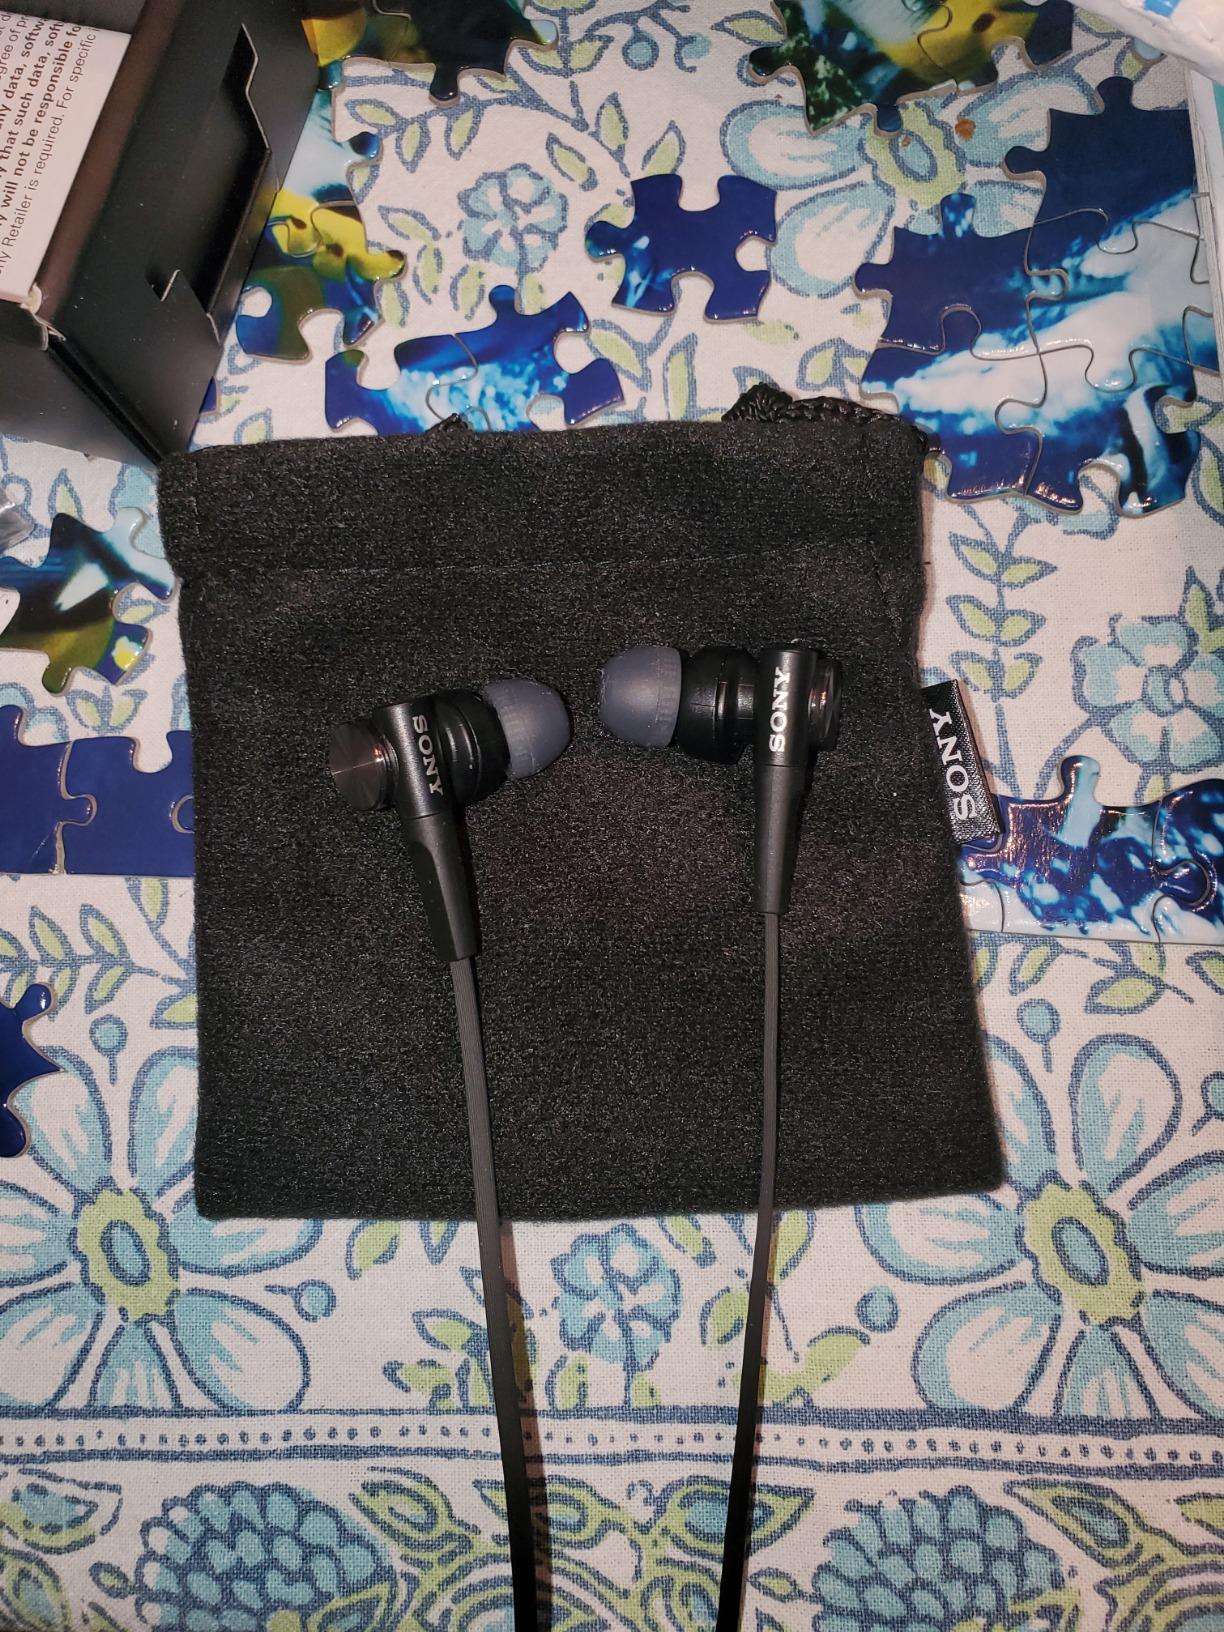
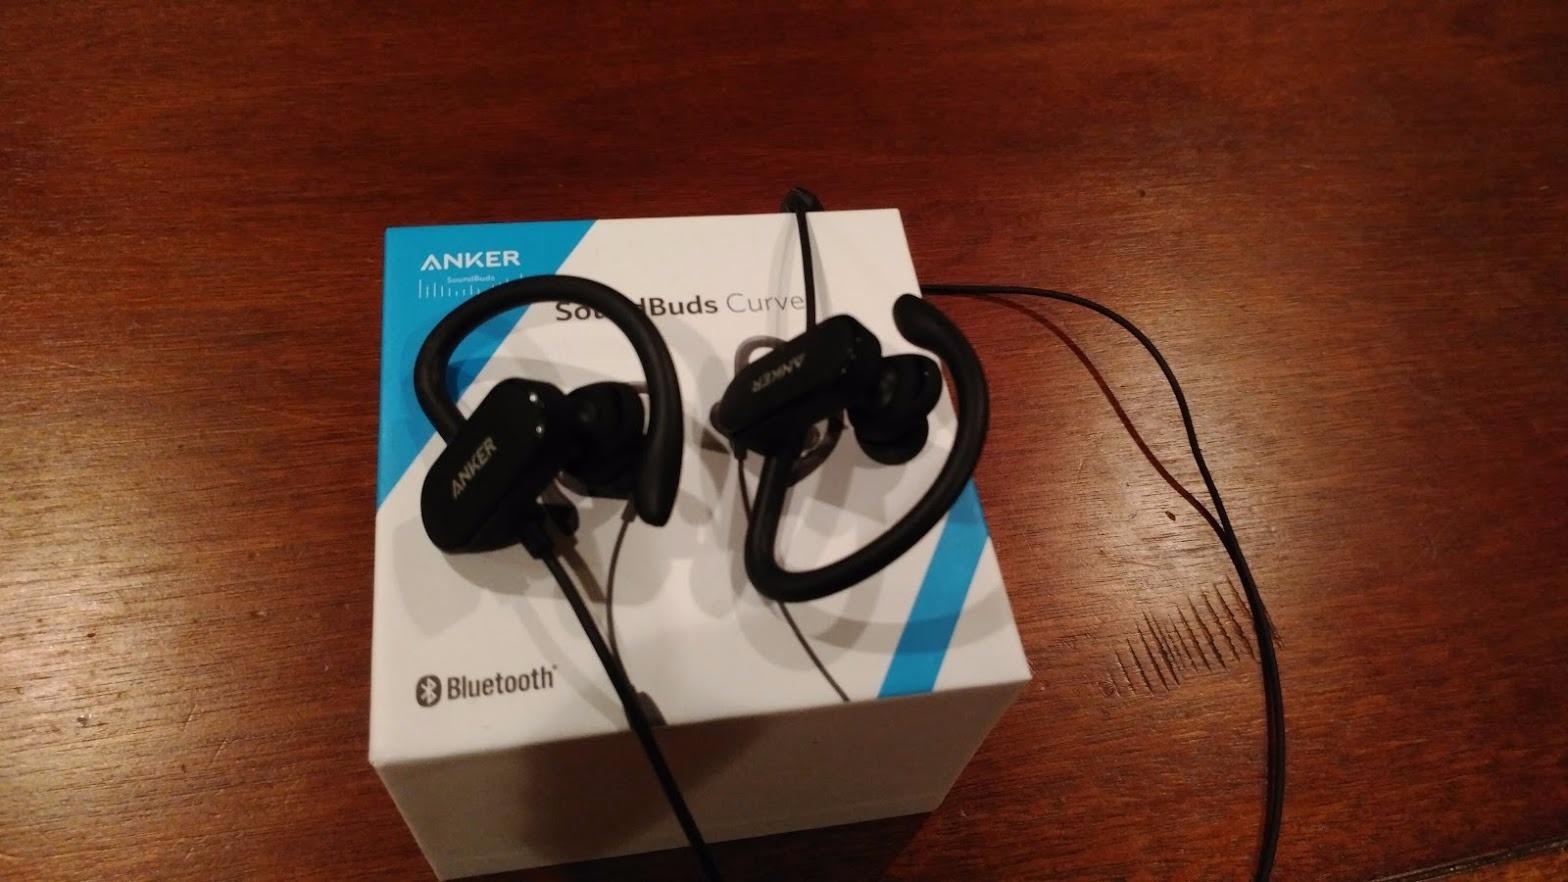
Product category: headphones
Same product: no